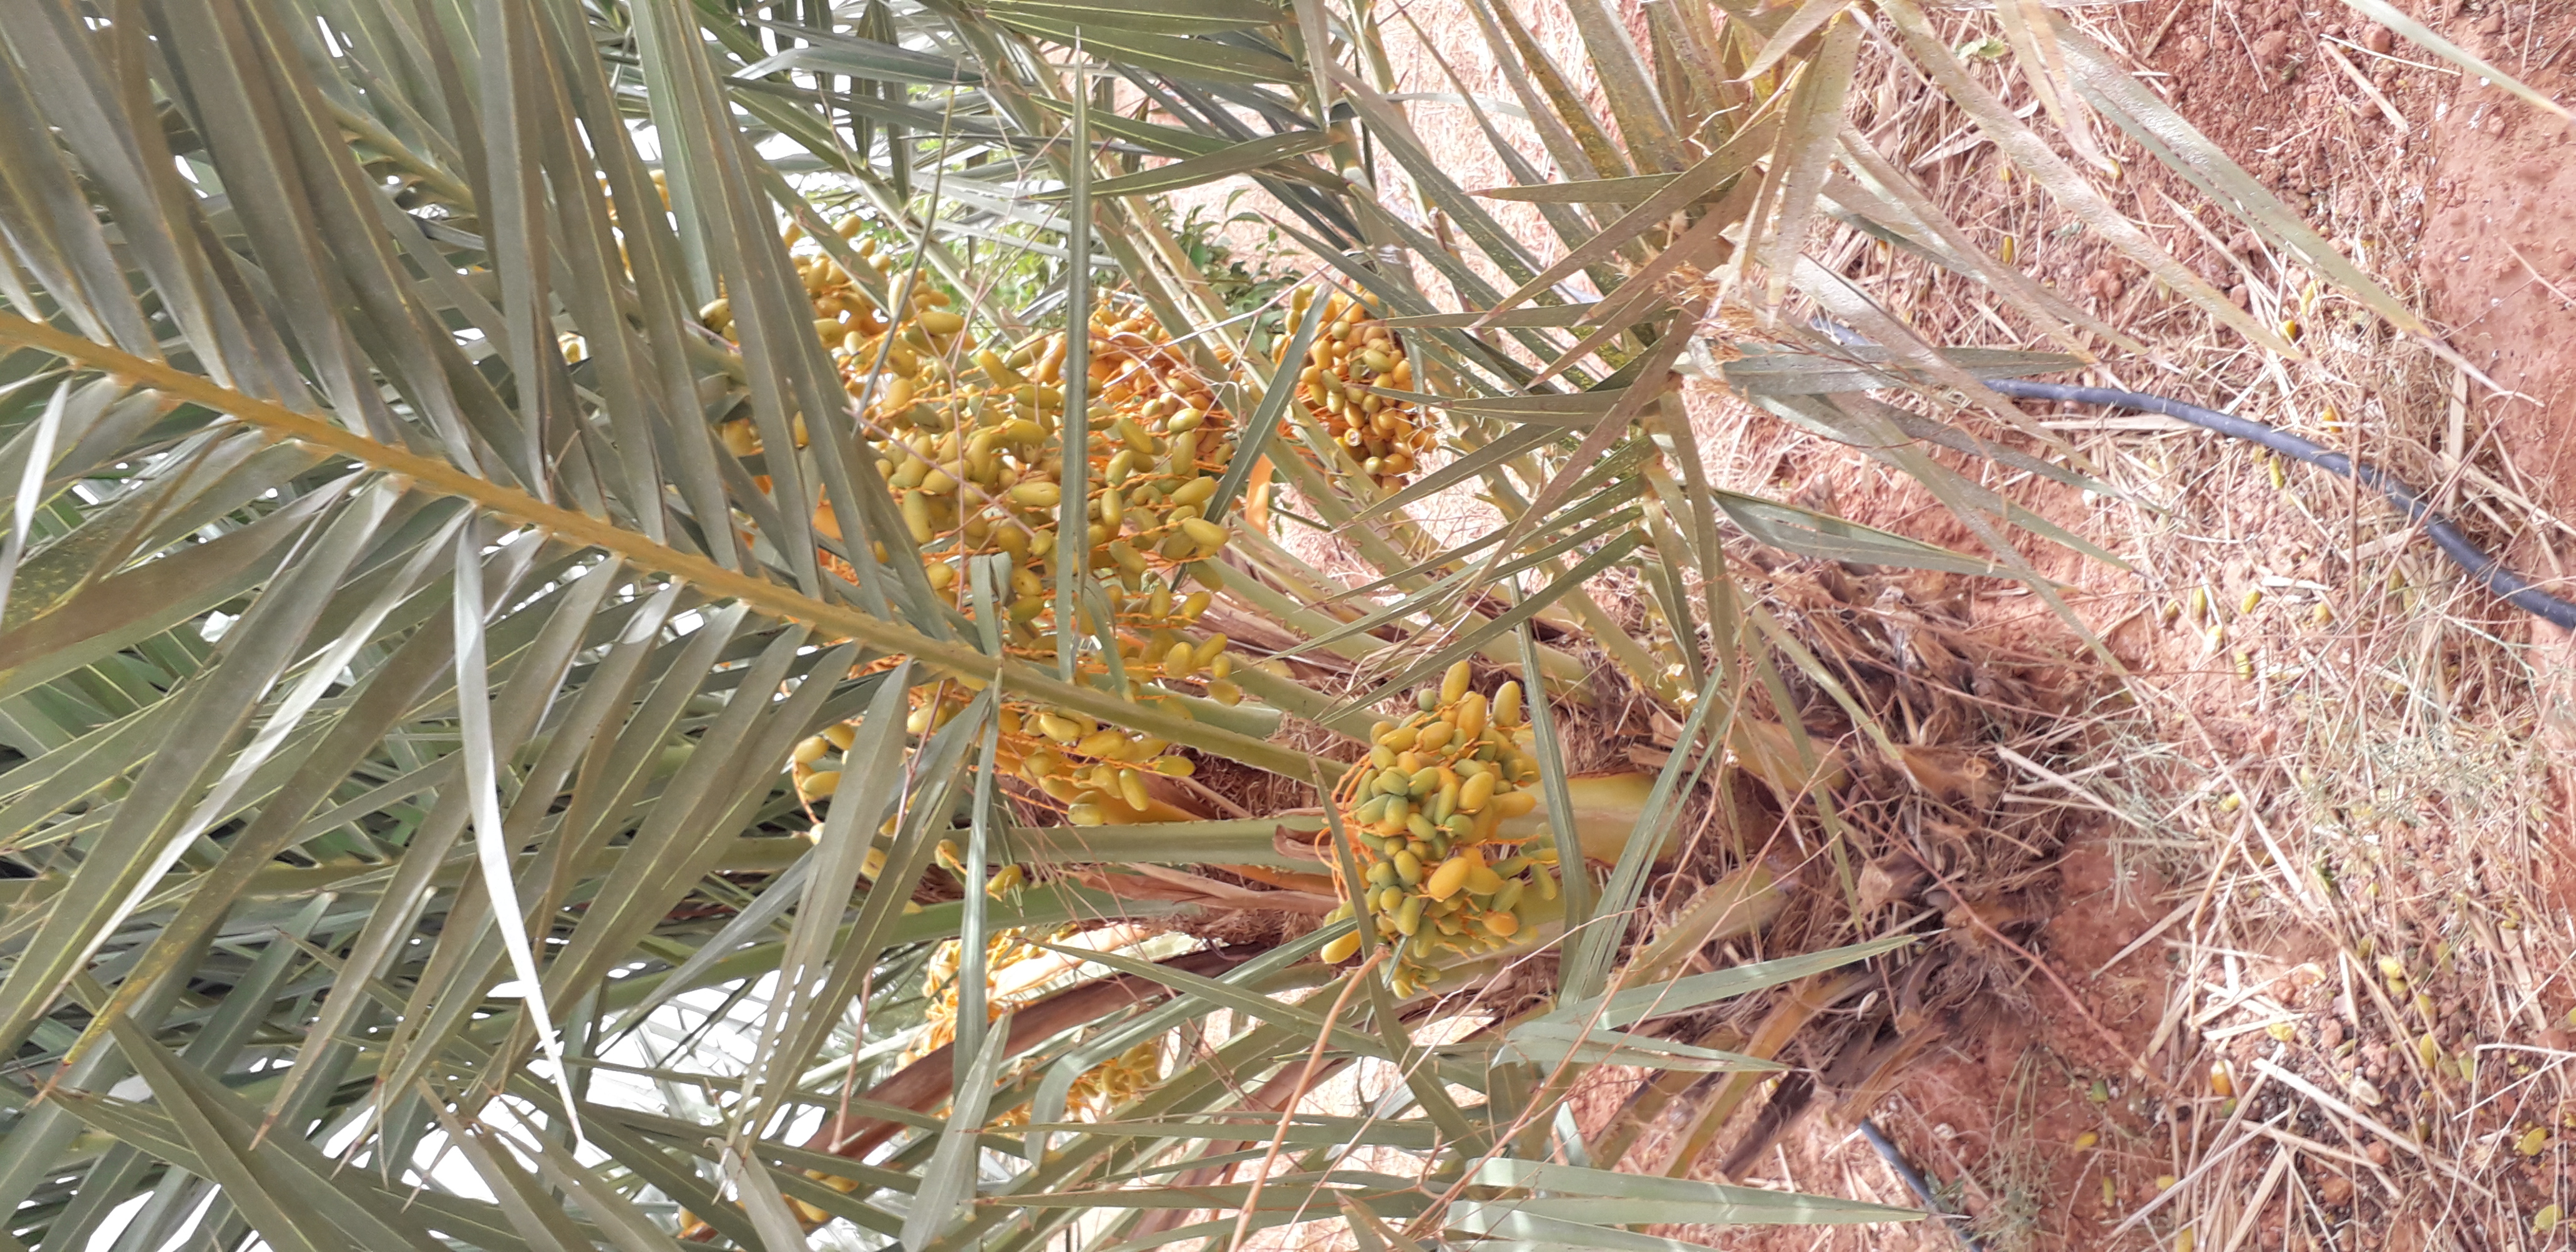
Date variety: kholt